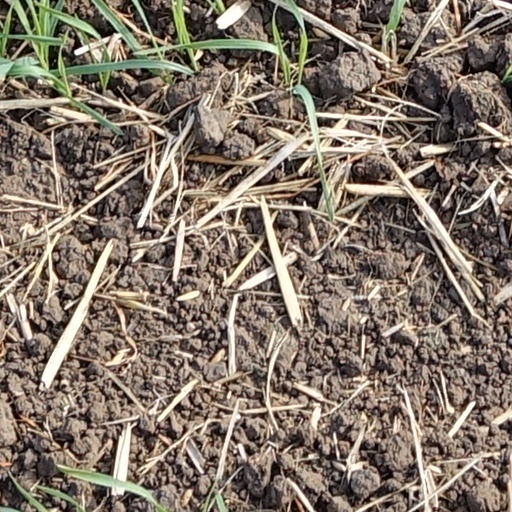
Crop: wheat